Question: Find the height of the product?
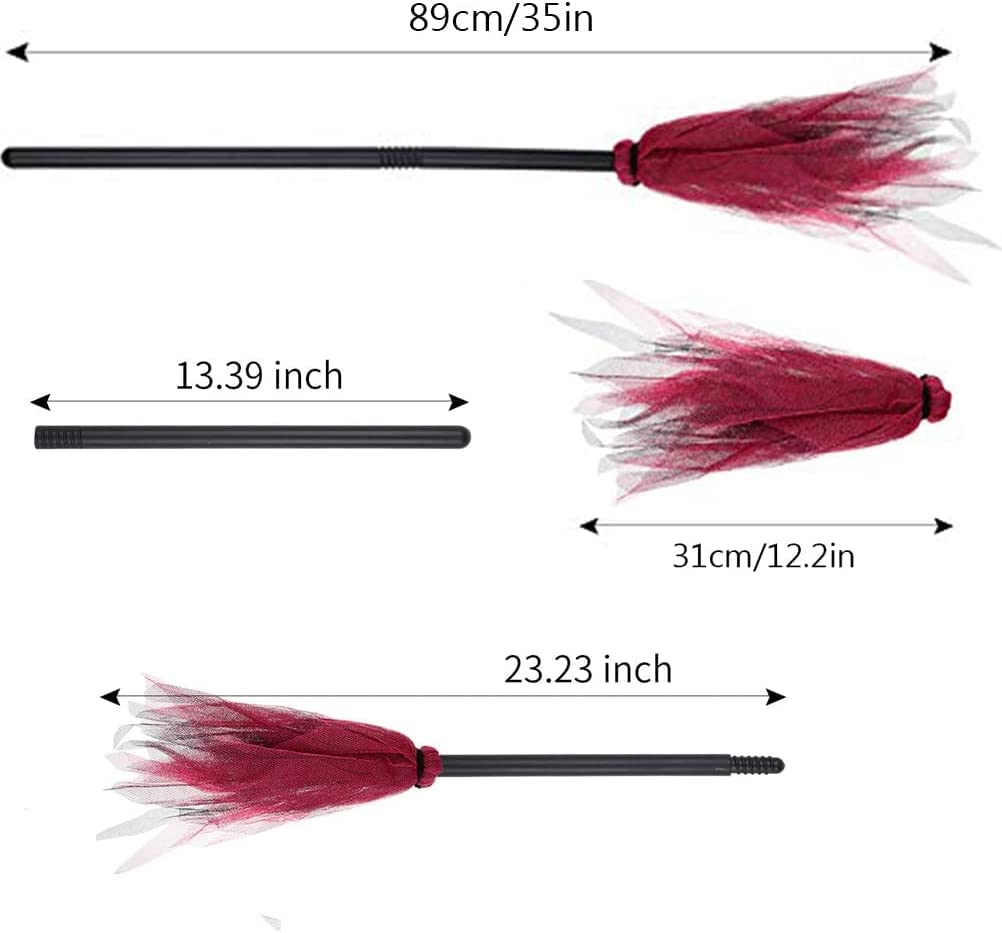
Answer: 89.0 centimetre